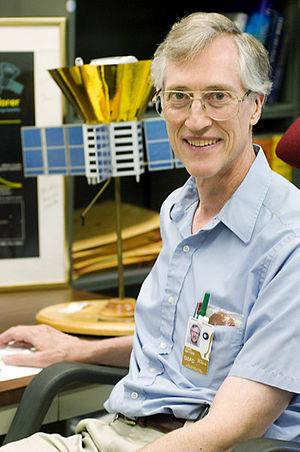
John Cromwell Mather est un astrophysicien et un cosmologiste américain en poste, en 2010, au Goddard Space Flight Center de la NASA. Il a obtenu le prix Nobel de physique de 2006 conjointement avec George Fitzgerald Smoot « pour leur découverte de la nature de corps noir et de l'anisotropie du fond diffus cosmologique ».
Le Swarthmore College est une université d'arts libéraux américaine située à Swarthmore, à 32 kilomètres au sud-ouest de Philadelphie.L'université compte environ 1 600 étudiants. Fondée par des quakers en 1864, elle n'a plus d'affiliation religieuse depuis le début du XXᵉ siècle.